Königsberg

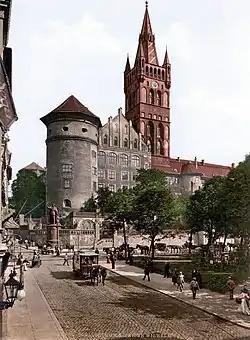
Königsberg Castle before World War I; ruined in WWII, ruins demolished in 1968–1969 on Soviet leader Leonid Brezhnev's orders

Königsberg is the historic German and Prussian name of the city now called Kaliningrad, Russia. The city was founded in 1255 on the site of the small Old Prussian settlement "Twangste" by the Teutonic Knights during the Baltic Crusades. It was named in honour of King Ottokar II of Bohemia, who led a campaign against the pagan Old Prussians, a Baltic tribe.